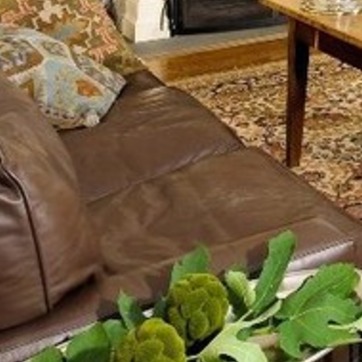
Material: leather